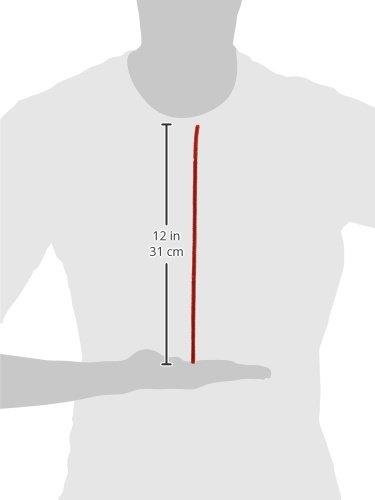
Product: Darice Chenille Stems (100pc), Red – Perfect for Craft Projects – Classic Pipe Cleaners are Easy to Bend to Create Shapes, Objects - Great for Kids, Classrooms, Home and More – 6mm x 12” Long
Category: Arts, Crafts & Sewing | Crafting | Craft Supplies | Pipe Cleaners
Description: LEARN WITH PIPE CLEANERS – Chenille stems are a great tool for teachers and parents.
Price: $5.74
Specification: ProductDimensions:7x4x0.5inches|ItemWeight:4.3ounces|ShippingWeight:15.2ounces(Viewshippingratesandpolicies)|Manufacturer:Notions-InNetwork|ASIN:B001NP3P44|Itemmodelnumber:1084-30